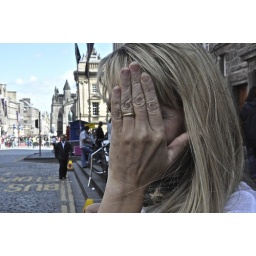
edinburgh international fringe and comedy festival 2009 pretty girl in red mac